Trump Parc

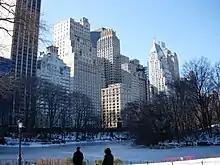
Trump Parc East (small building in the foreground) with Trump Parc behind

100 Central Park South is a 14-story building that was built as an apartment complex around 1917 by John J. Hearn.